Horchata

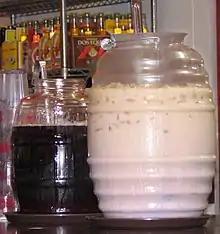
Two large jars of in a Seattle . On the left is a jar of "jamaica", and on the right is a jar of . Restaurant employees serve the drinks by ladling them from the jars into glasses.

The drink now known as (also sometimes called or, in West African countries such as Nigeria and Mali). It is made from soaked, ground and sweetened tiger nuts.